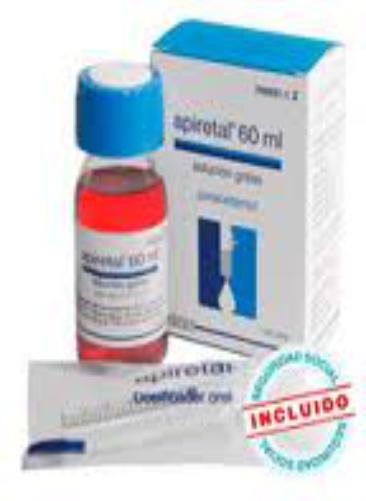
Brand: Apiretal
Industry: Medical